Polyaniline

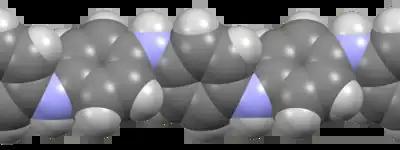
Space-filling model of the local structure of a polyaniline chain in the reduced leucoemeraldine base (LEB) oxidation state, based on the crystal structure of the tetramer.

Polyaniline (PANI) is a conducting polymer and organic semiconductor of the semi-flexible rod polymer family. The compound has been of interest since the 1980s because of its electrical conductivity and mechanical properties. Polyaniline is one of the most studied conducting polymers.